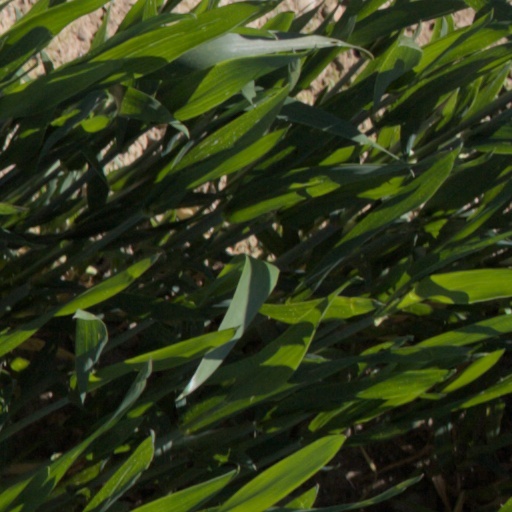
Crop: wheat